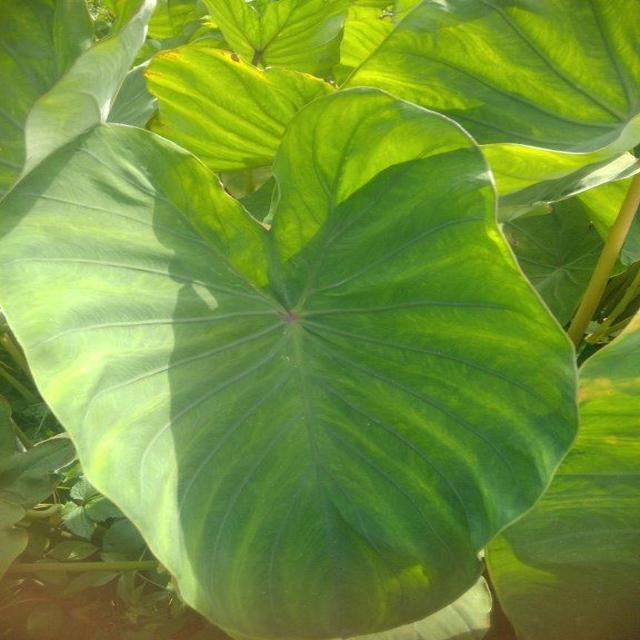
Label: Healthy